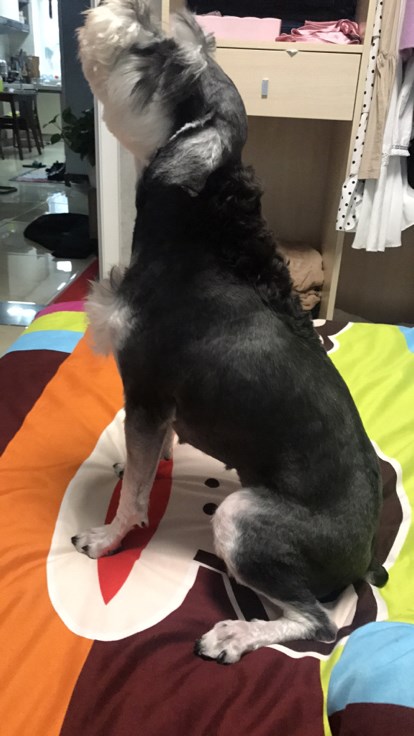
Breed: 2342-n000102-miniature_schnauzer